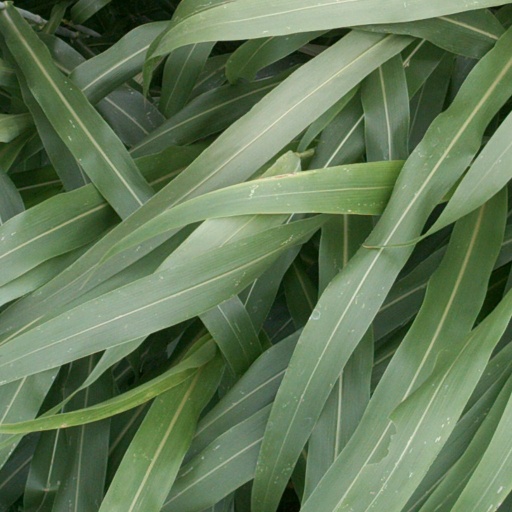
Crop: sorghum